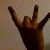
The image shows a hand gesture representing the number 8 in Indian Sign Language.